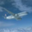
Label: airplane